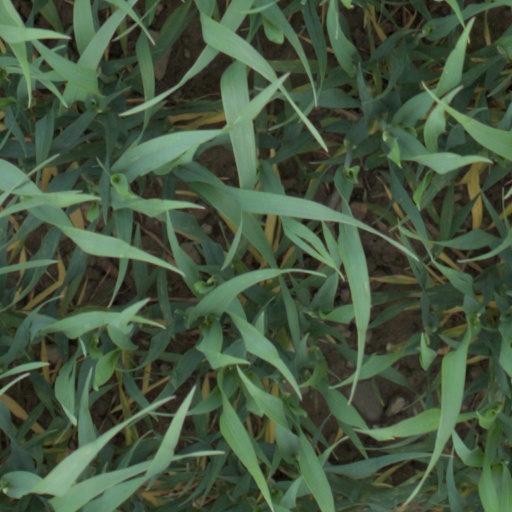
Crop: wheat